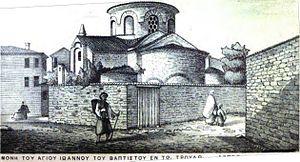
La Mosquée Hirami Ahmet Pasha est une ancienne église grecque orthodoxe convertie en mosquée après la chute de Constantinople en 1453. La petite église originelle avait été l’une des trente-six églises de Constantinople dédiées à Saint-Jean-Baptiste et faisait partie du monastère du même nom. Son nom complet était alors Saint-Jean-le-Précurseur-en-Trullō. C’est la plus petite église byzantine de Constantinople encore en existence.